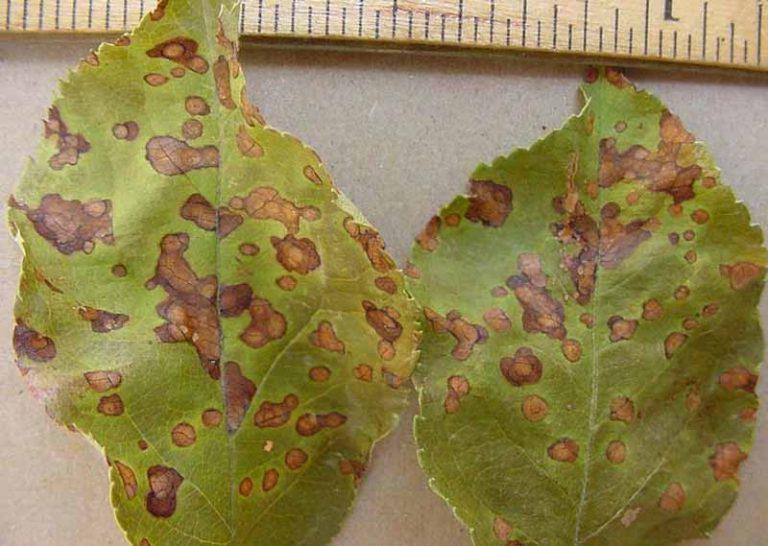
Plant: Bell pepper
Disease: bell pepper frogeye leaf spot